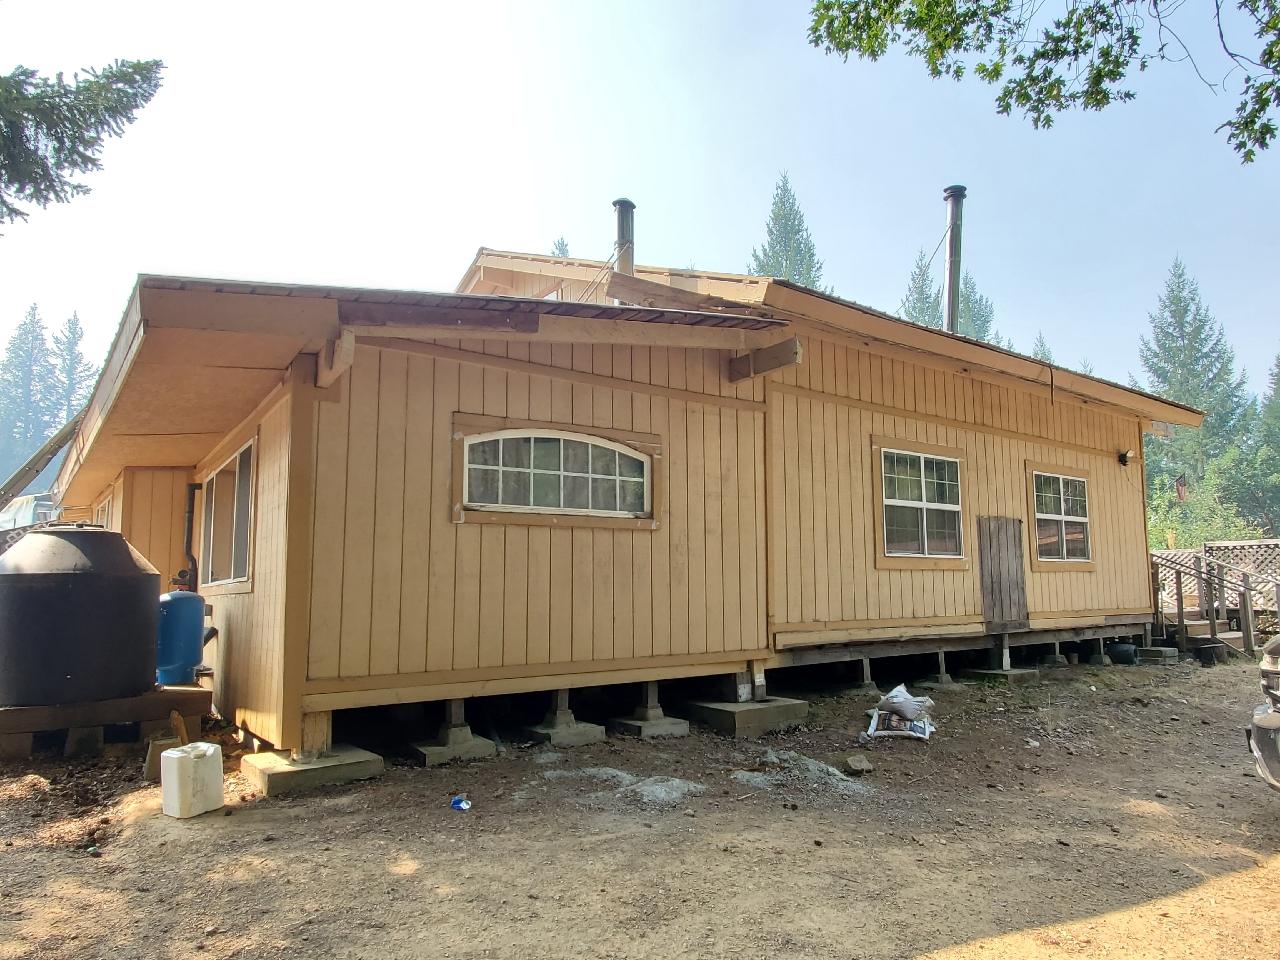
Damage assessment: no_damage